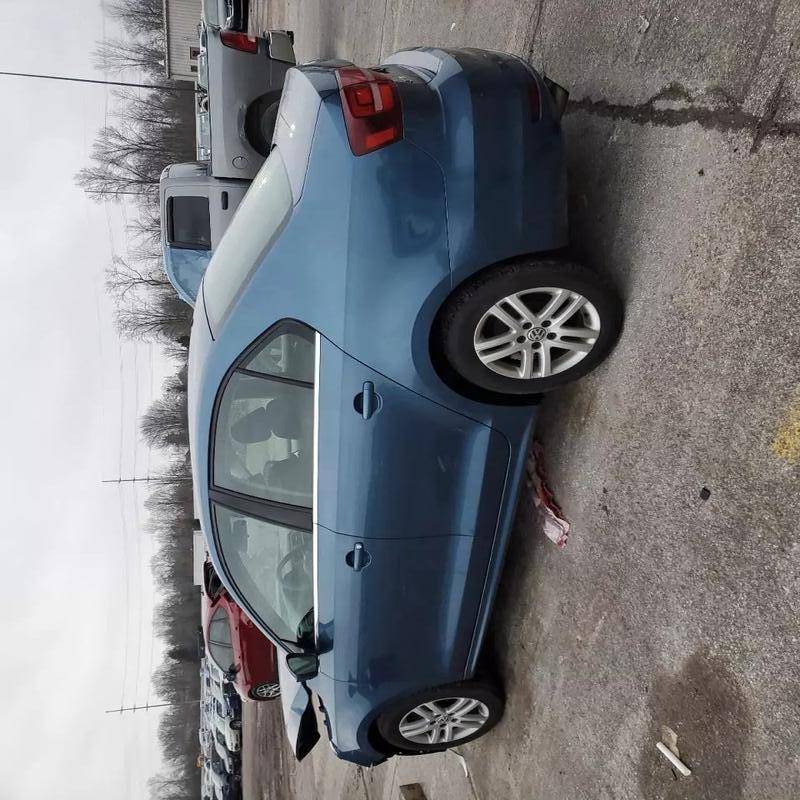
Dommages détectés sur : pare-choc avant, capot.
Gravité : majeur